Jim Wallhead

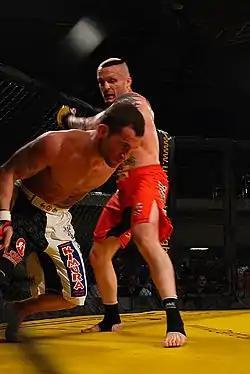
Wallhead continued to show his much improved boxing, most notably this knockout of Fabio Toldo.

Araújo himself had just finished training at Xtreme Couture and entered the fight having won seven of his last eight fights. After just 79 seconds, Wallhead won via TKO due to punches - the fifth TKO victory of his career.